Captivity of Mangalorean Catholics at Seringapatam

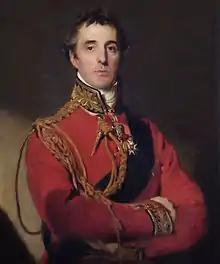
Arthur Wellesley helped 10,000 Mangalorean Catholics to return to South Canara and resettle on their lands.

In the Battle of Seringapatam on 4 May 1799, the British army under officers George Harris, David Baird, and